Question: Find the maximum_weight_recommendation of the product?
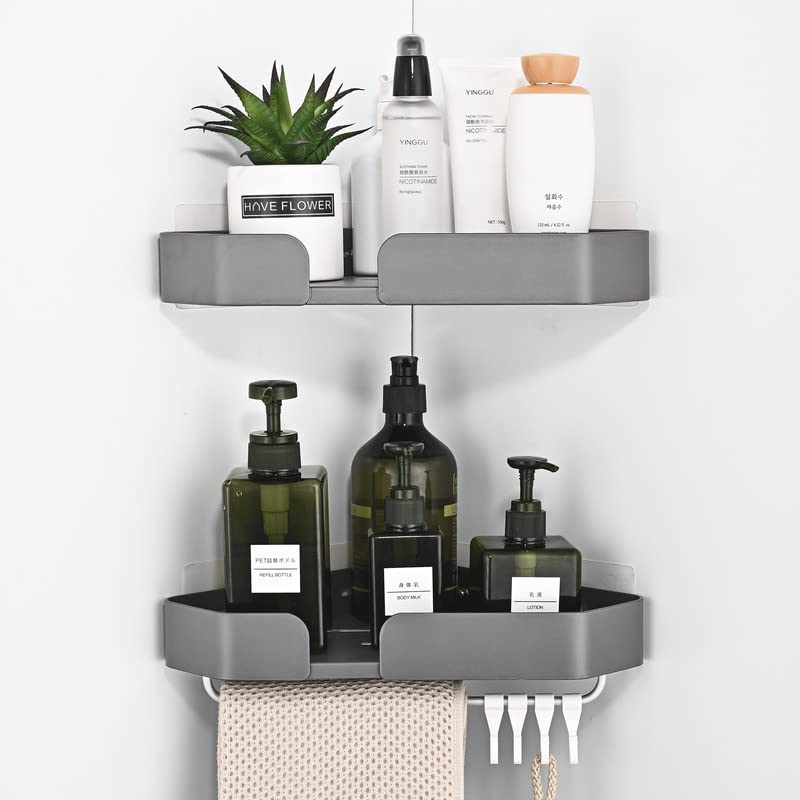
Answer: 100.0 gram